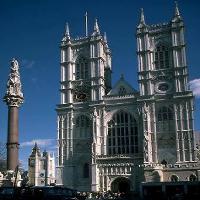
Weather: sun or clear